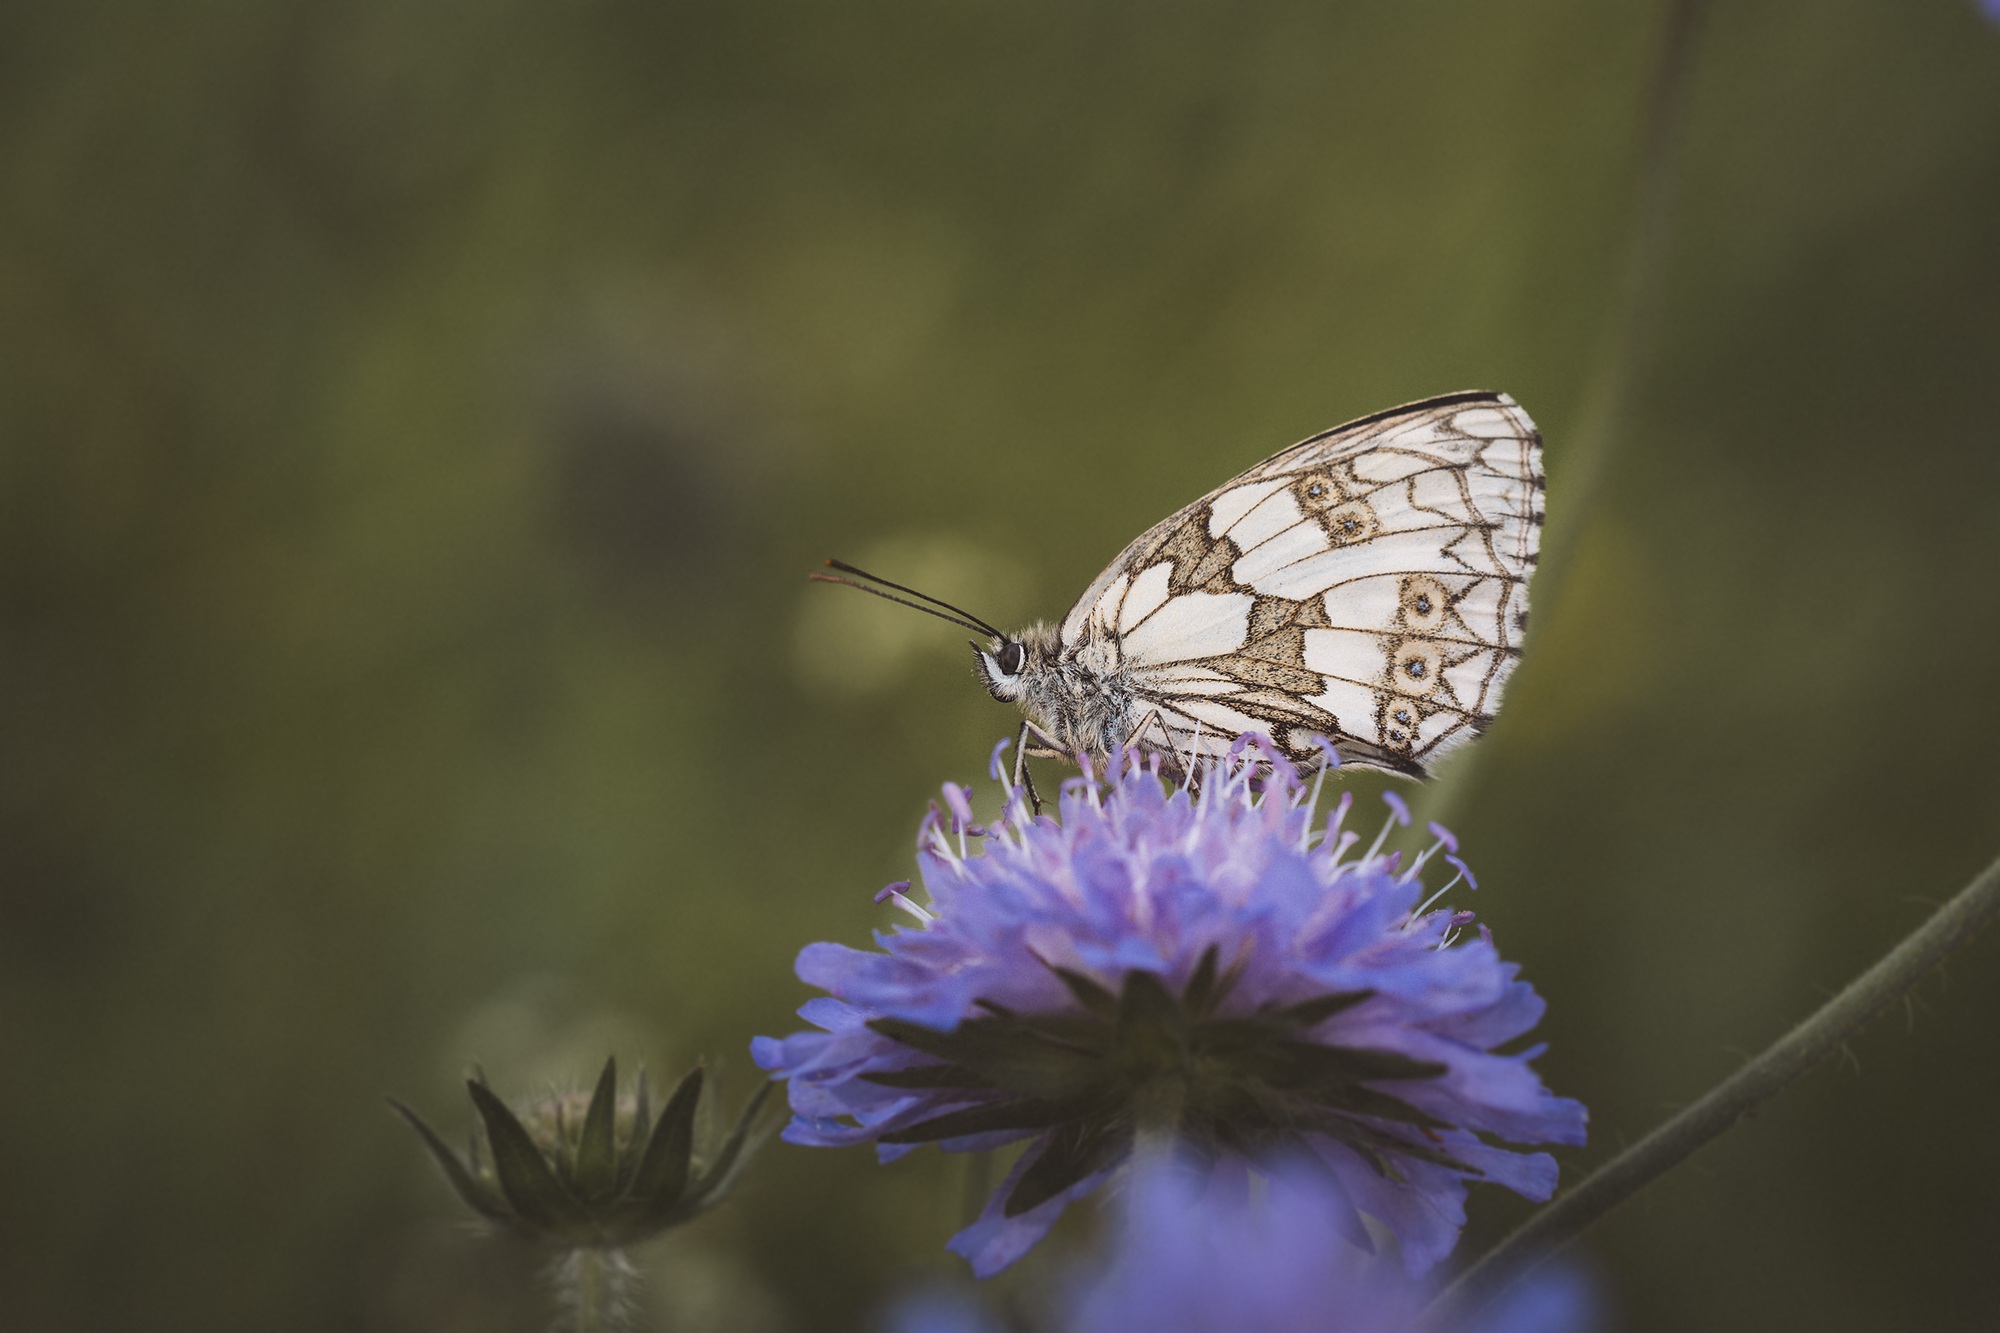
nature, blossom, wing, plant, photography, flower, petal, bloom, summer, insect, botany, butterfly, close, flora, fauna, invertebrate, close up, wild life, pointed flower, nectar, pieridae, flight insect, text freedom, copy space, macro photography, arthropod, chess board, edelfalter, pollinator, satyrinae, experience nature, deaf skabiose, landed, women's board, chessboard butterfly, moths and butterflies, lycaenid